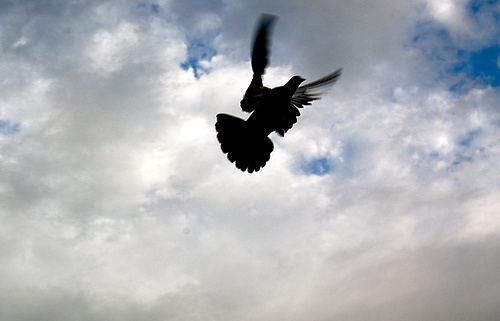
Flying bird silhouetted overhead against cloudy sky background.
A dove flying in the air with clouds.
A large bird is soaring through the air near the clouds.
A large bird flying under a cloudy blue sky.
A large bird flying high in the sky in front of some clouds.